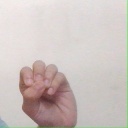
अक्षर: उ